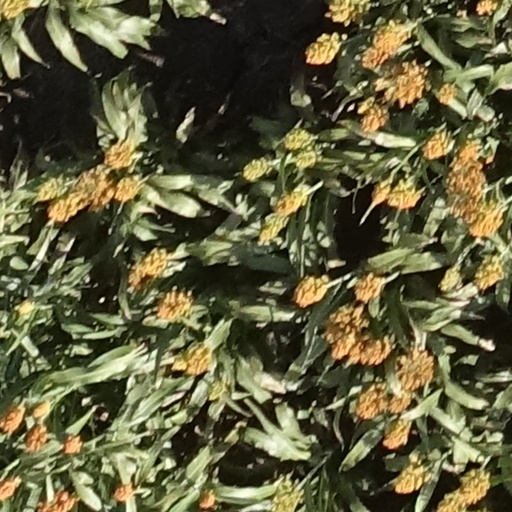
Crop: sorghum